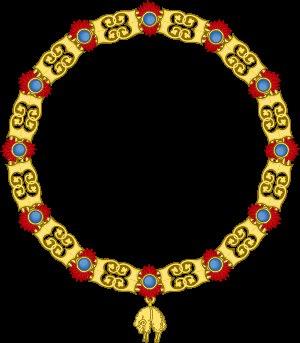
La Constitution espagnole de 1978 fait référence à la monarchie en tant que « Couronne d'Espagne », et le titre constitutionnel du monarque est simplement rey o reina de España, c'est-à-dire "roi ou reine d'Espagne". Cependant, la Constitution autorise l'utilisation d'autres titres historiques appartenant à la monarchie espagnole, sans pour autant les spécifier. Un décret promulgué le 6 novembre 1987 en Conseil des ministres régule les titres, et sur la base de ce décret, le monarque d'Espagne a le droit d'utiliser les autres titres appartenant à la Couronne. Contrairement à une idée reçue, la titulature longue qui contient la liste de près de 20 royaumes n'est pas utilisée par l'État espagnol ni par la diplomatie espagnole. En fait, elle n'a jamais été utilisée de cette façon, étant donné que l'« Espagne » n'a jamais fait partie de cette liste avant 1837, lorsque cette liste était utilisée.